Similarity measure

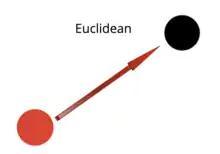
Image shows the path of calculation when using the Euclidean distance formula

There are many various options available when it comes to finding similarity between two data points, some of which are a combination of other similarity methods. Some of the methods for similarity measures between two data points include Euclidean distance, Manhattan distance, Minkowski distance, and Chebyshev distance. The Euclidean distance formula is used to find the distance between two points on a plane, which is visualized in the image below. Manhattan distance is commonly used in GPS applications, as it can be used to find the shortest route between two addresses.